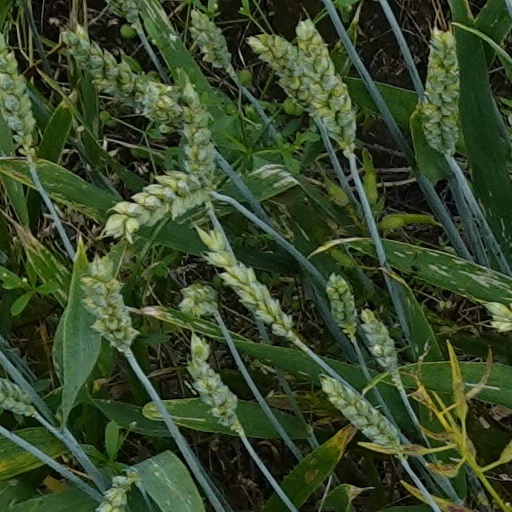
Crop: wheat